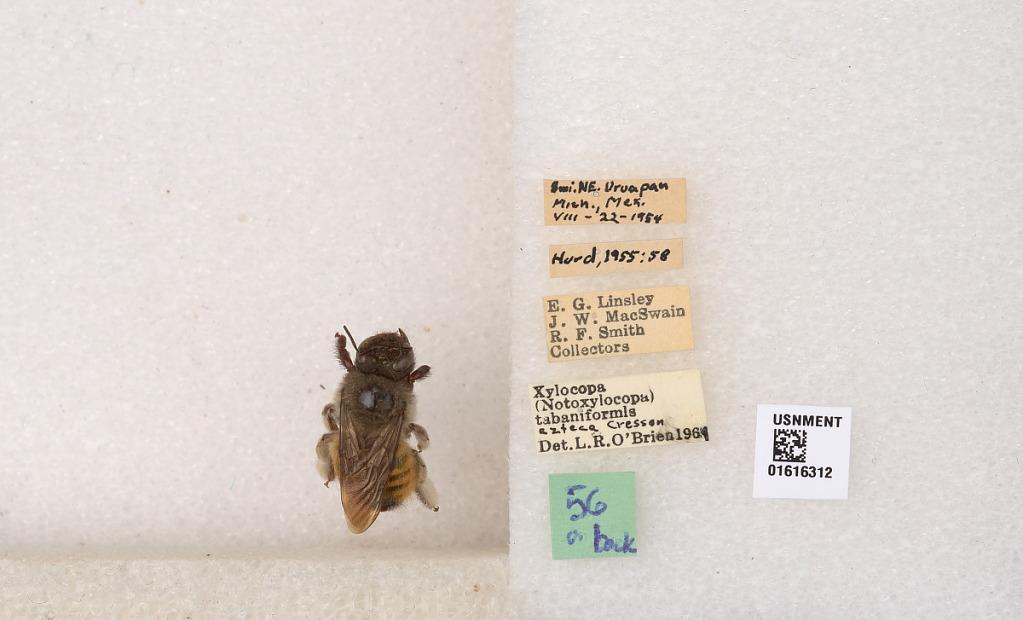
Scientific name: Xylocopa (Notoxylocopa) tabaniformis azteca Cresson
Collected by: E. Linsley, J. MacSwain & R. Smith
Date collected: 1954-7-22
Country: Mexico
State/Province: Michoacan
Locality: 8 mi. NE. Uruapan
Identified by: O'Brien, L. R.